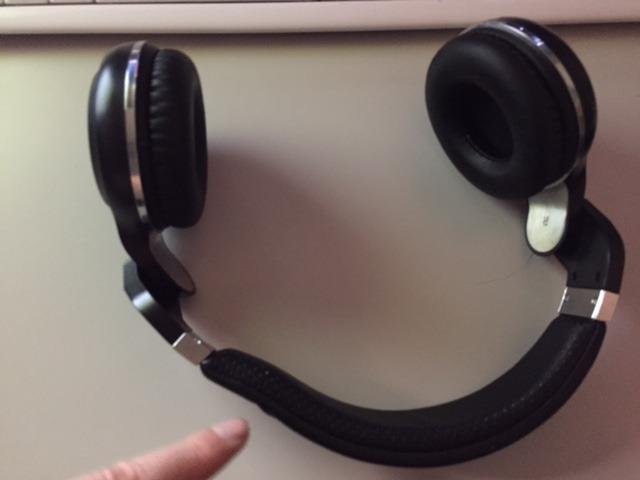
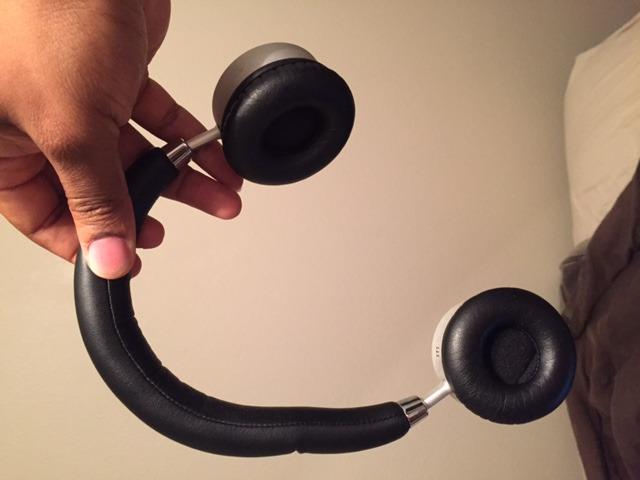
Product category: headphones
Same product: no